Jocelin of Wells

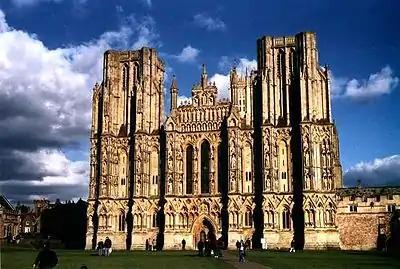
West front of Wells Cathedral, which was constructed under Jocelin

With his brother Hugh, Jocelin founded St. John's Hospital at Wells. Jocelin promulgated a set of constitutions for the diocese, ordered that his diocesan clergy reside in their benefices, and gave land and income to the cathedral school. Glastonbury Abbey complained of Jocelin that he plundered lands of the abbey. Jocelin was also involved in mediating between William de Blois, the Bishop of Worcester, and Tewkesbury Abbey over William's rights over the abbey. Jocelin finally settled the dispute in 1232.